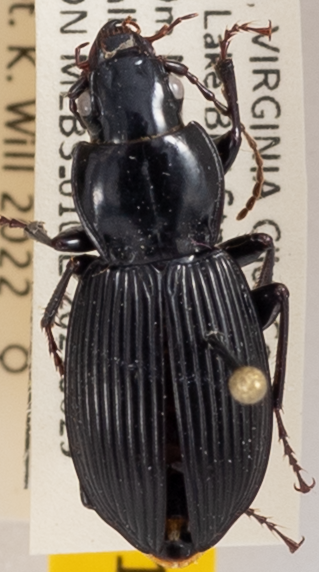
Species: Pterostichus coracinus
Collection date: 2021-06-29
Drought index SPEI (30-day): -0.03
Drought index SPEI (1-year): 0.47
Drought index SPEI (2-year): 1.28